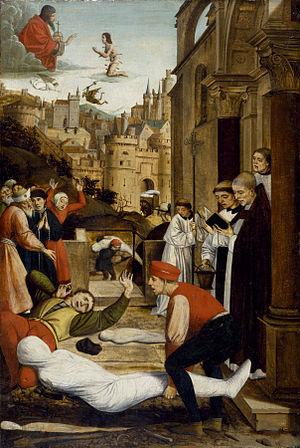
Sébastien est un saint martyr romain ayant vécu, selon la croyance chrétienne, au IIIᵉ siècle. Il est fêté le 20 janvier en Occident et le 18 décembre en Orient.